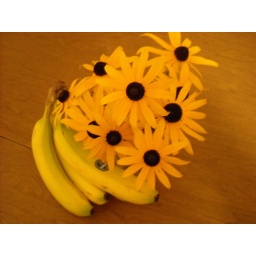
still life in yellow and brown